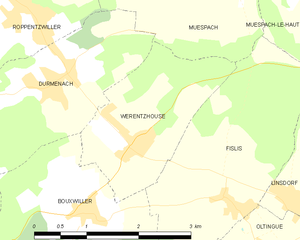
Carte des communes françaises